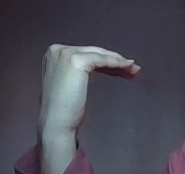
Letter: haa